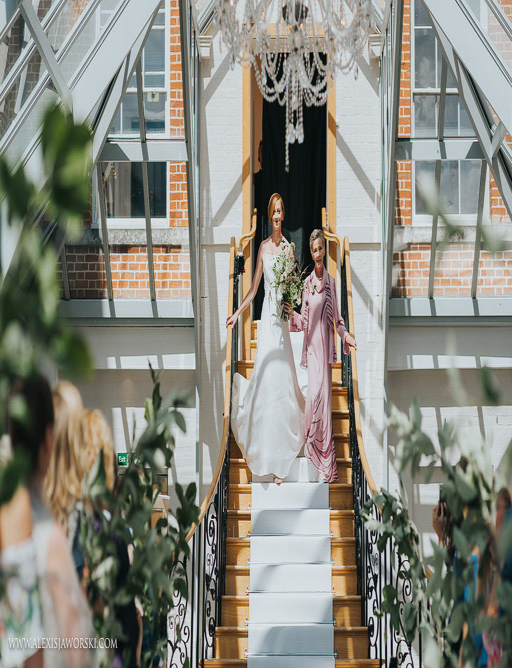
bride and mum walking down the aisle